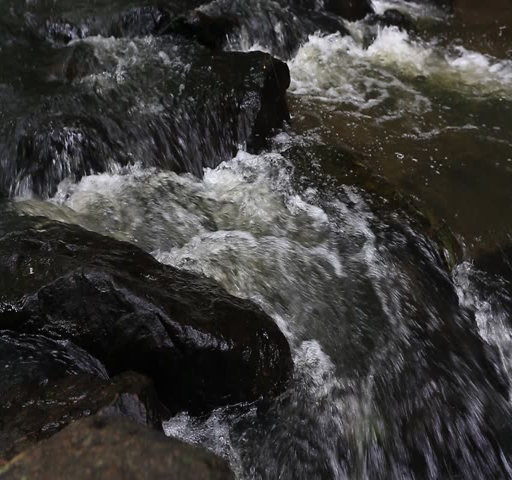
a small waterfall in tropical forest